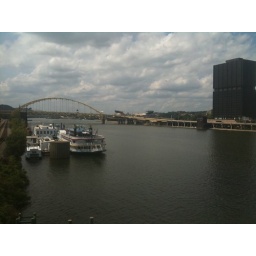
View from the platform overlooking the boat dock on the river in Pittsburgh. Downtown Pittsburgh is across the river.